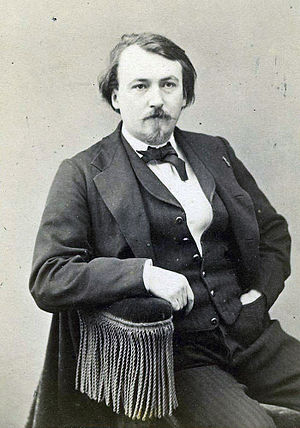
Paul Gustave Doré
Paul Gustave Doré fotograferet af Félix Nadar, 1867.
Paul Gustave Doré var en fransk kunstner, gravør og illustrator. Doré arbejdede primært med graveringer i stål og træ og betragtes som en mester i dette.